The Blitz

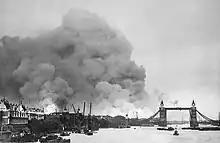
Smoke rising from fires in the London docks, following bombing on 7 September

Deep shelters provided most protection against a direct hit. The government did not build them for large populations before the war because of cost, time to build and fears that their safety would cause occupants to refuse to leave to return to work or that anti-war sentiment would develop in large congregations of civilians. The government saw the leading role taken by the Communist Party of Great Britain in advocating the building of deep shelters as an attempt to damage civilian morale, especially after the Molotov–Ribbentrop Pact of August 1939.